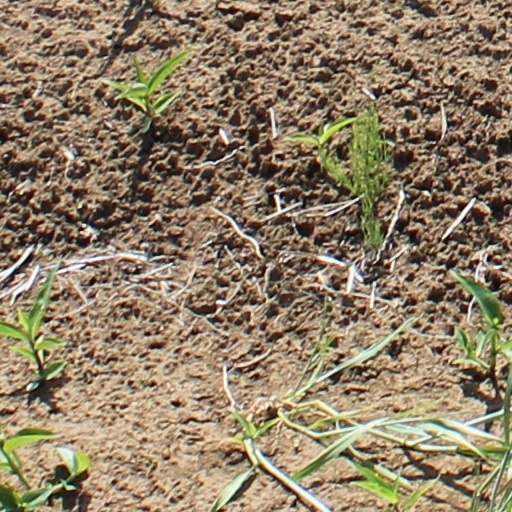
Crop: wheat